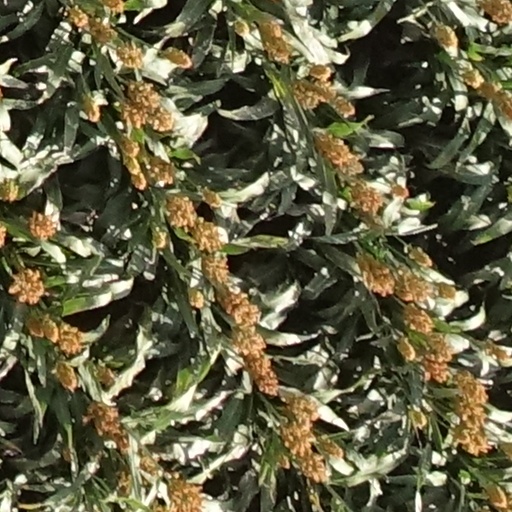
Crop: sorghum